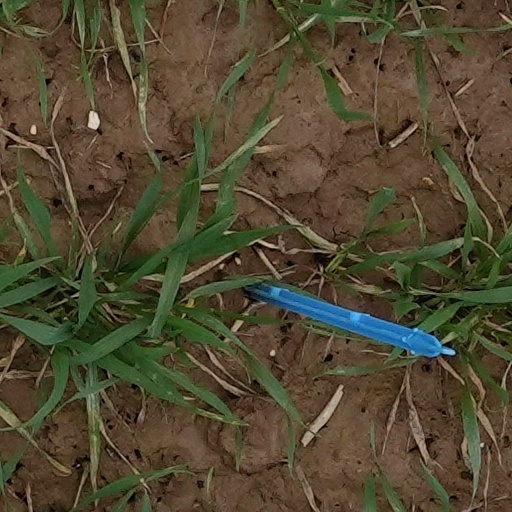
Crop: wheat